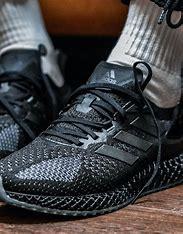
Brand: Adidas
Model: 4D